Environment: real
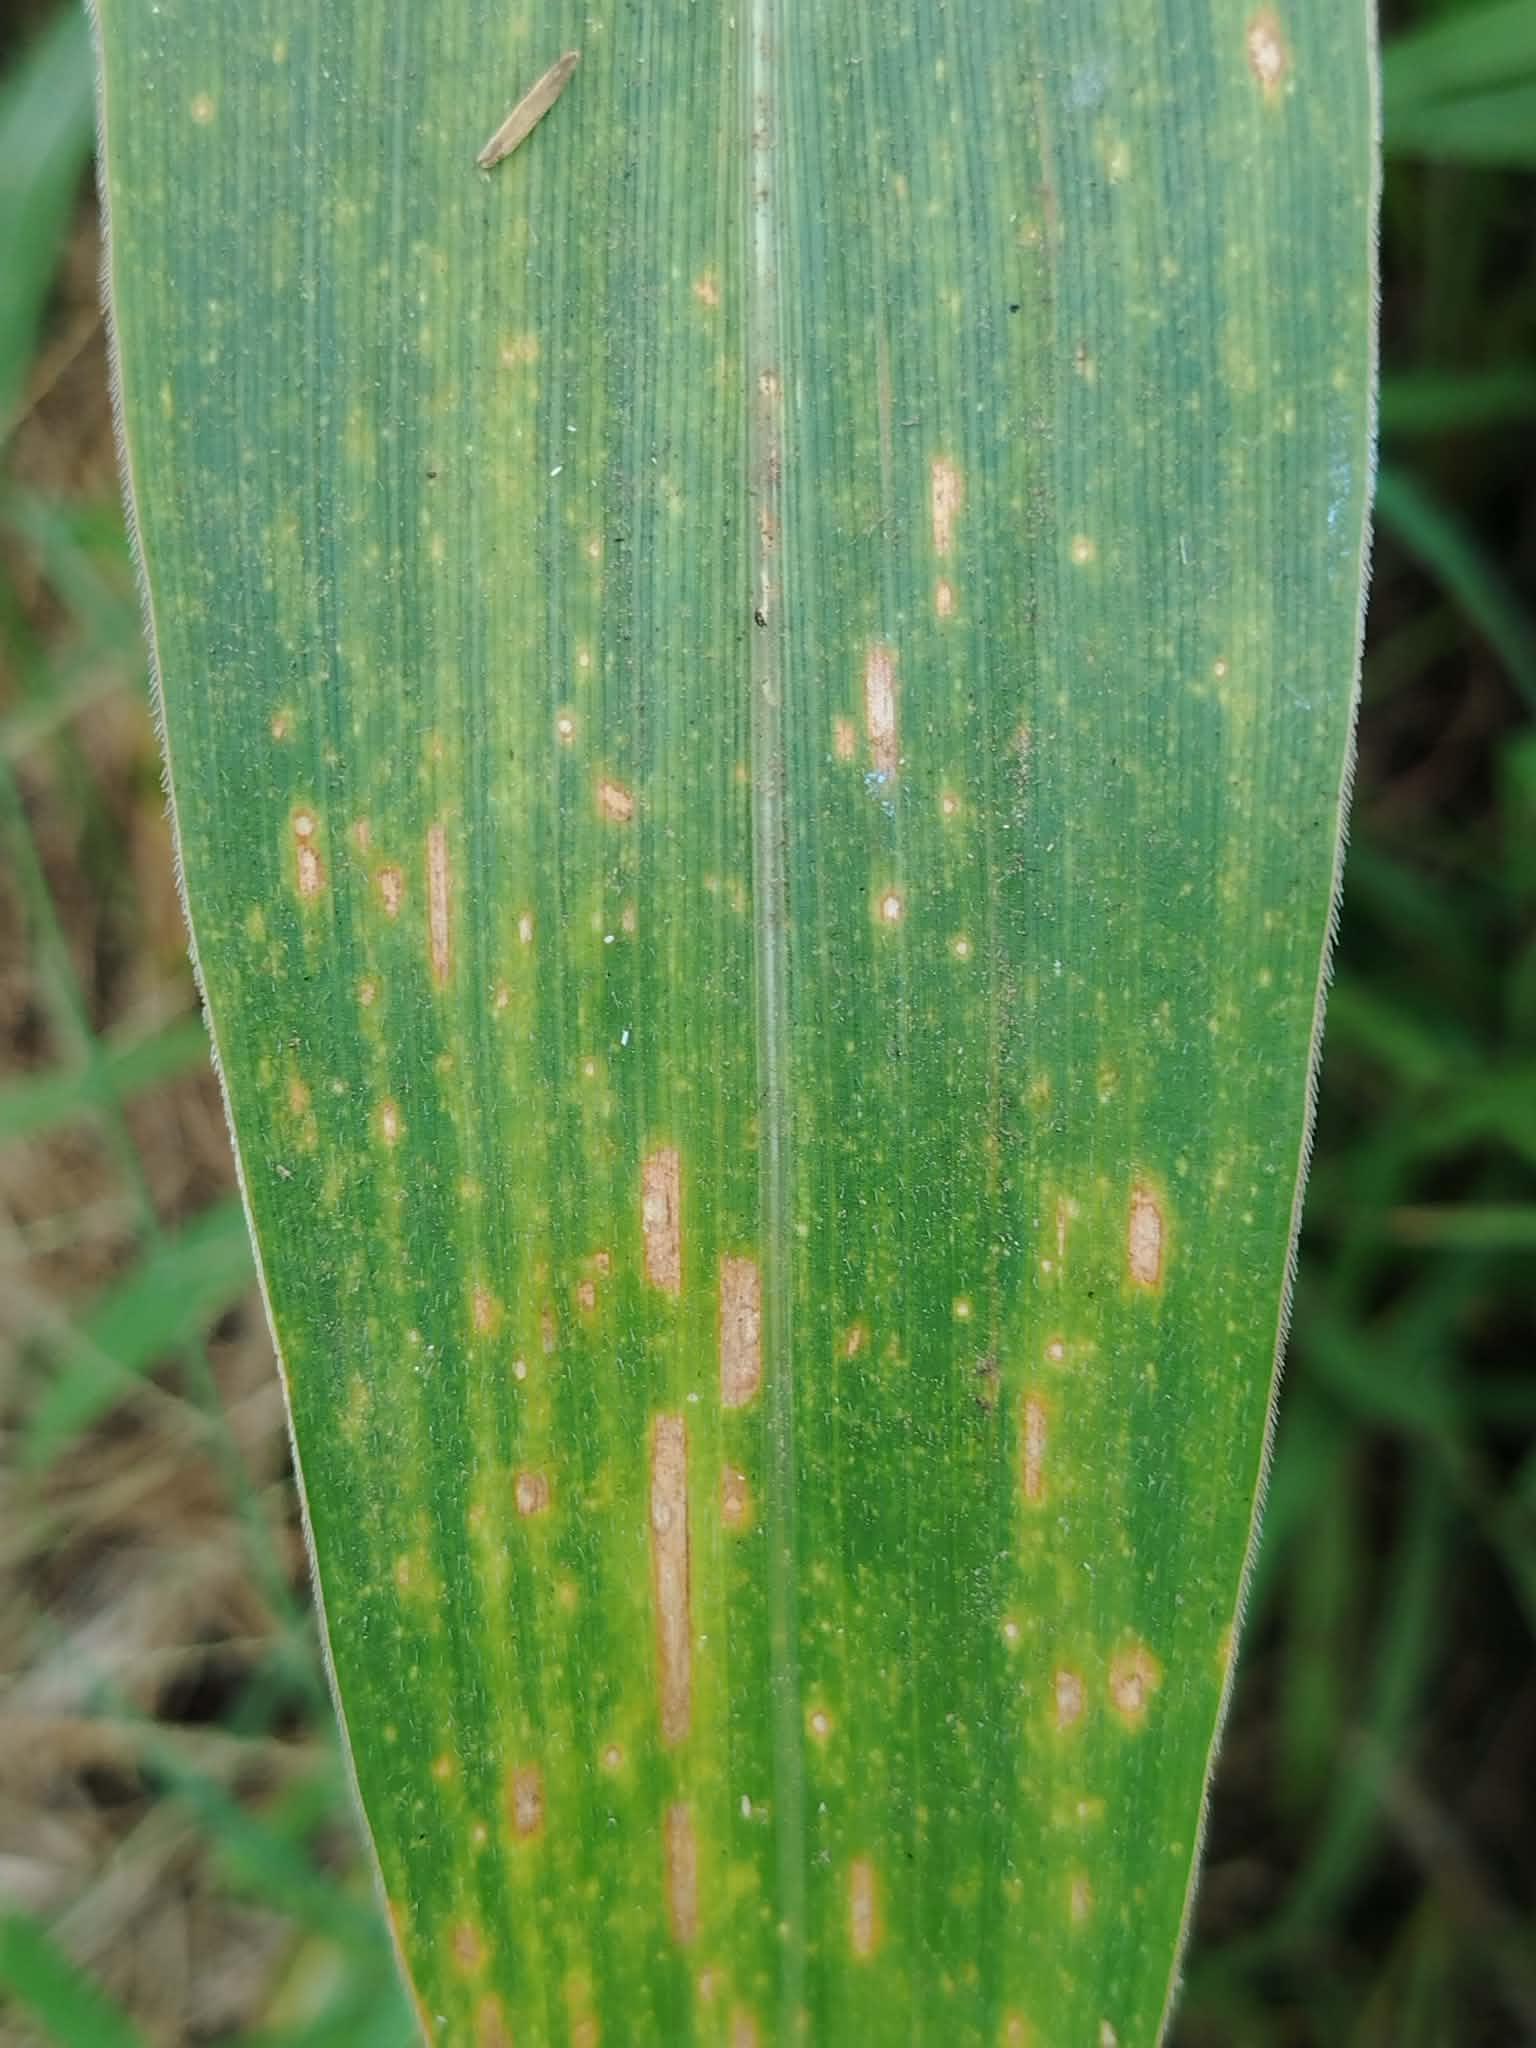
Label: gray_leaf_spot